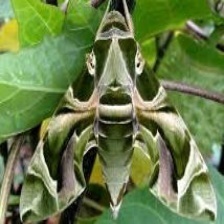
Species: OLEANDER HAWK MOTH